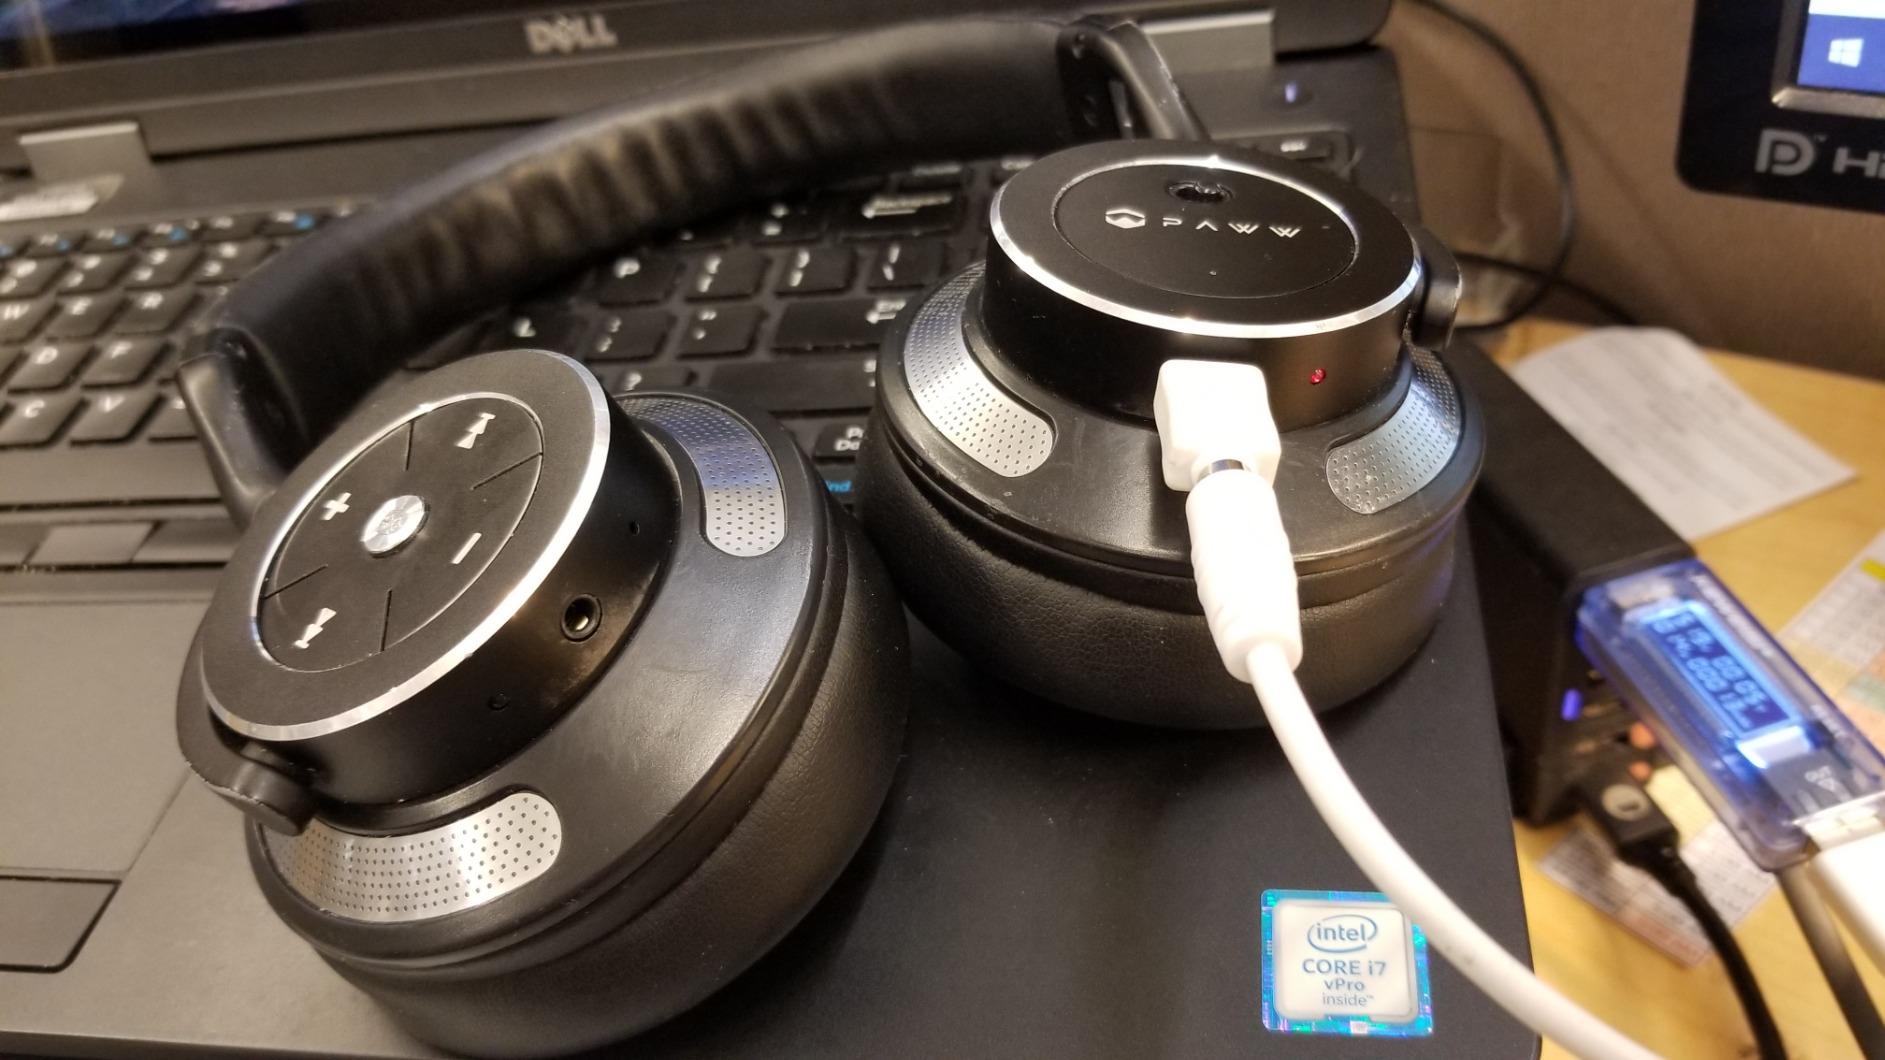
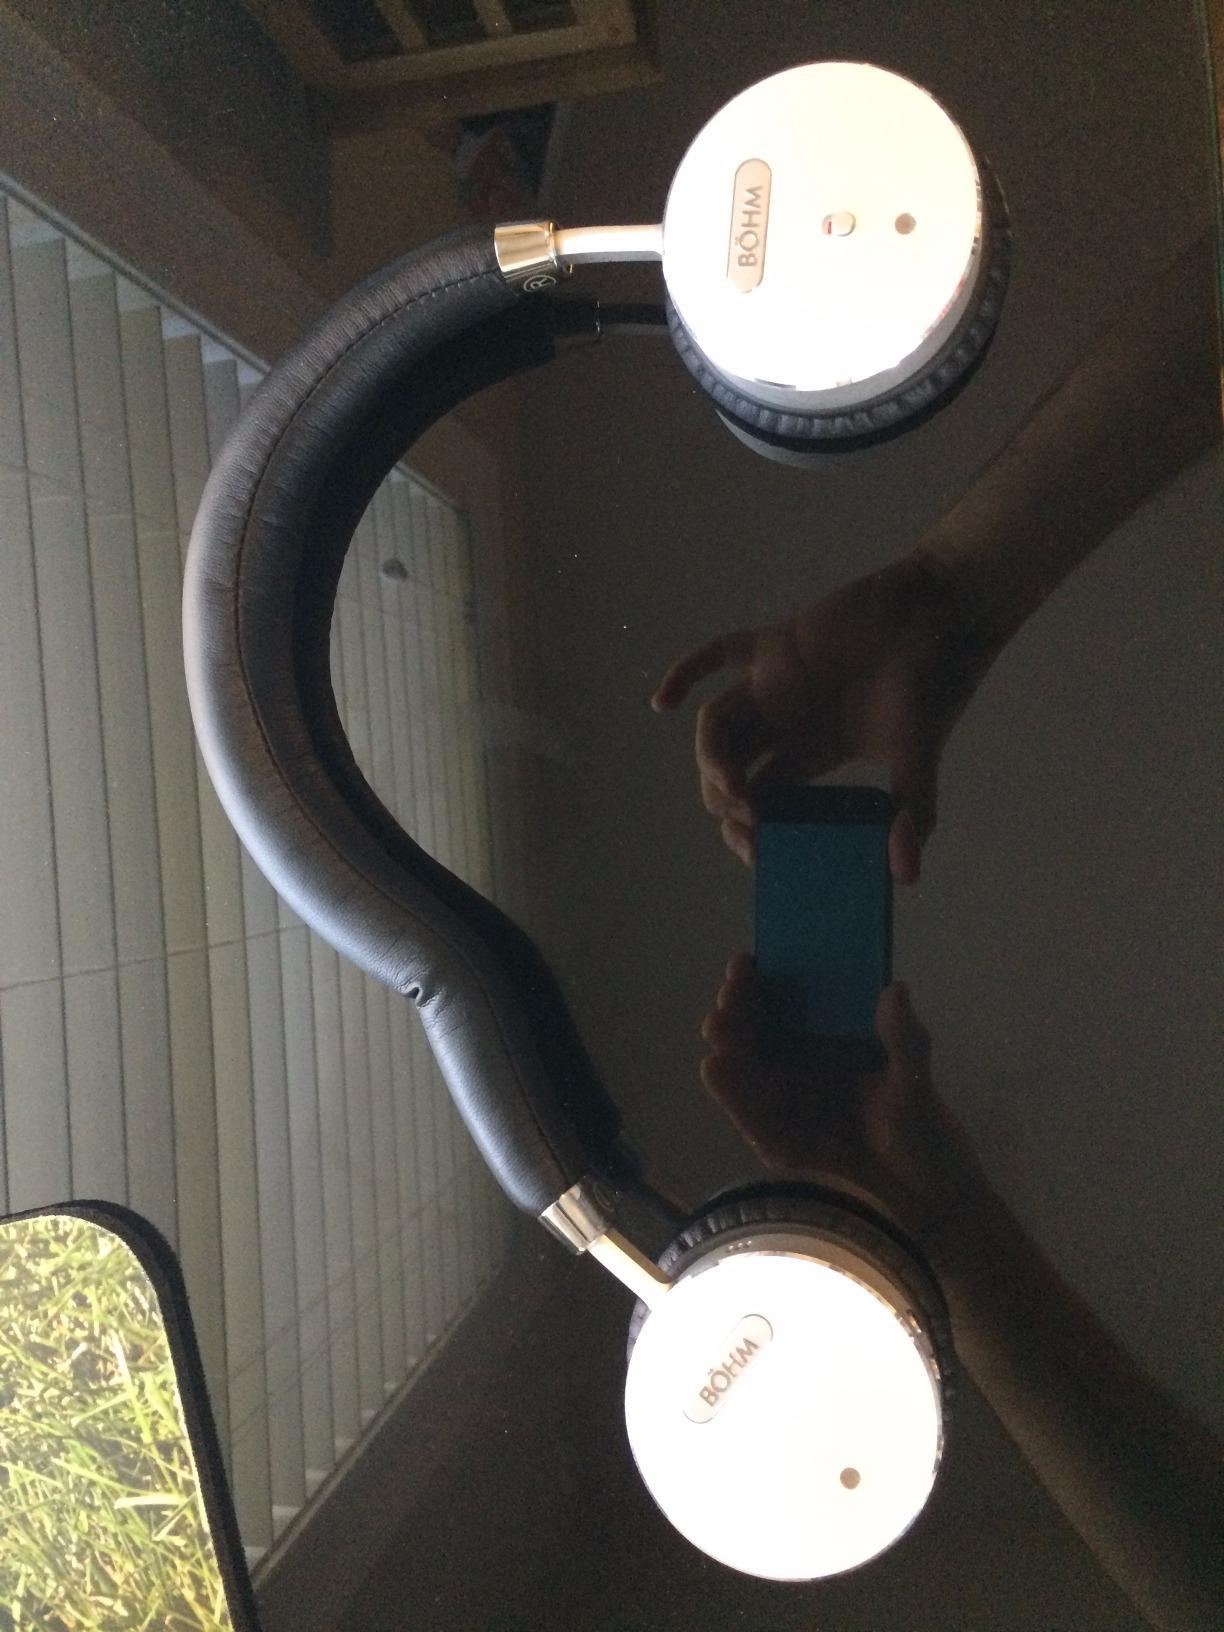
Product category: headphones
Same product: no